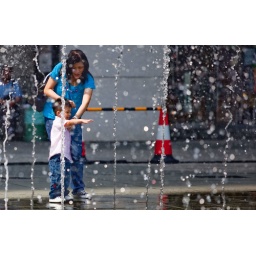
A water fountain system just outside of the the entrance to the gondola ride at the giant Buddha mountain in Hong Kong.